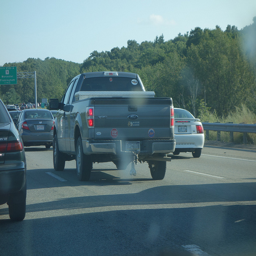
A truck sitting in the middle of heavy traffic.
a gray truck and some cars trees and a sign
A busy highway with many vehicles going the same direction.
Several cars and a truck moving along in traffic on a highway.
A truck driving down the interstate with hitch ornament hanging from it.